Sara Gazarek

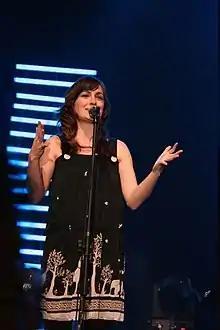
Gazarek at the 2008 Java Jazz Festival

Gazarek was born in Seattle, Washington and moved to Los Angeles in 2000 to attend the Thornton School of Music at the University of Southern California. In college her teachers included Carmen Bradford, John Clayton, and Tierney Sutton. Clayton produced her first album, "Yours" (2005). The album was a critical and commercial success with a top ten ranking in the "Billboard" Traditional Jazz Charts as well as being the top album download in iTunes for Jazz in Germany and France. Clayton also produced her second album, "Return to You" (2007). She recorded "Where Time Stands Still" (2010) with the German band Triosence. In the liner notes for "Blossom and Bee" (2012) she cited the influence of Blossom Dearie. She produced her album "Thirsty Ghost".